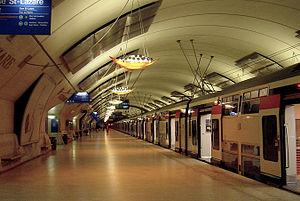
La ligne E du RER d'Île-de-France, officiellement dénommée Eole ou plus souvent RER E, est une ligne du réseau express régional d'Île-de-France qui dessert l'est de l'agglomération parisienne selon un axe est-ouest. Elle relie Haussmann - Saint-Lazare, à l'ouest, au cœur de Paris, à Chelles - Gournay et Tournan, à l'est.
Le réseau express régional d'Île-de-France, couramment appelé « RER » en France, est un réseau de transport en commun au gabarit ferroviaire desservant Paris et son agglomération, faisant partiellement partie du réseau régional dénommé Transilien. Constitué de cinq lignes, il comporte 249 points d'arrêt pour 587 km de voies et est fréquenté par 2,7 millions de voyageurs par jour. Pour des raisons historiques, une partie du réseau est gérée par la RATP tandis que le reste fait partie du réseau SNCF.
Le prolongement de la ligne E du RER d'Île-de-France à l'ouest de Paris est un projet de la politique d’amélioration des conditions de transport des Franciliens, conduite par Île-de-France Mobilités, autorité organisatrice des transports franciliens. Il consiste à prolonger cette ligne, depuis la gare d'Haussmann - Saint-Lazare jusqu'à la gare de Mantes-la-Jolie en passant par le quartier d’affaires de La Défense et Nanterre. La planification prévoit la mise en service du prolongement du RER E jusqu'à Nanterre-La Folie en 2022, et jusqu'à Mantes-la-Jolie en 2024.